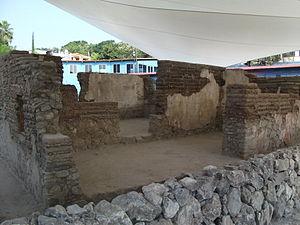
Lieu de naissance d'Emiliano Zapata dans Anenecuilco, Morelos.